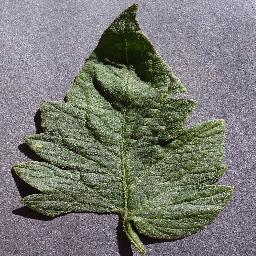
Label: Tomato___healthy